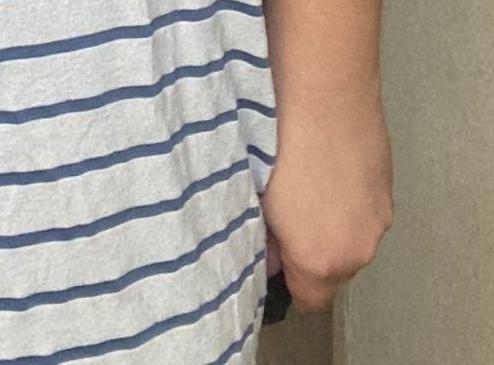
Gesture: no_gesture